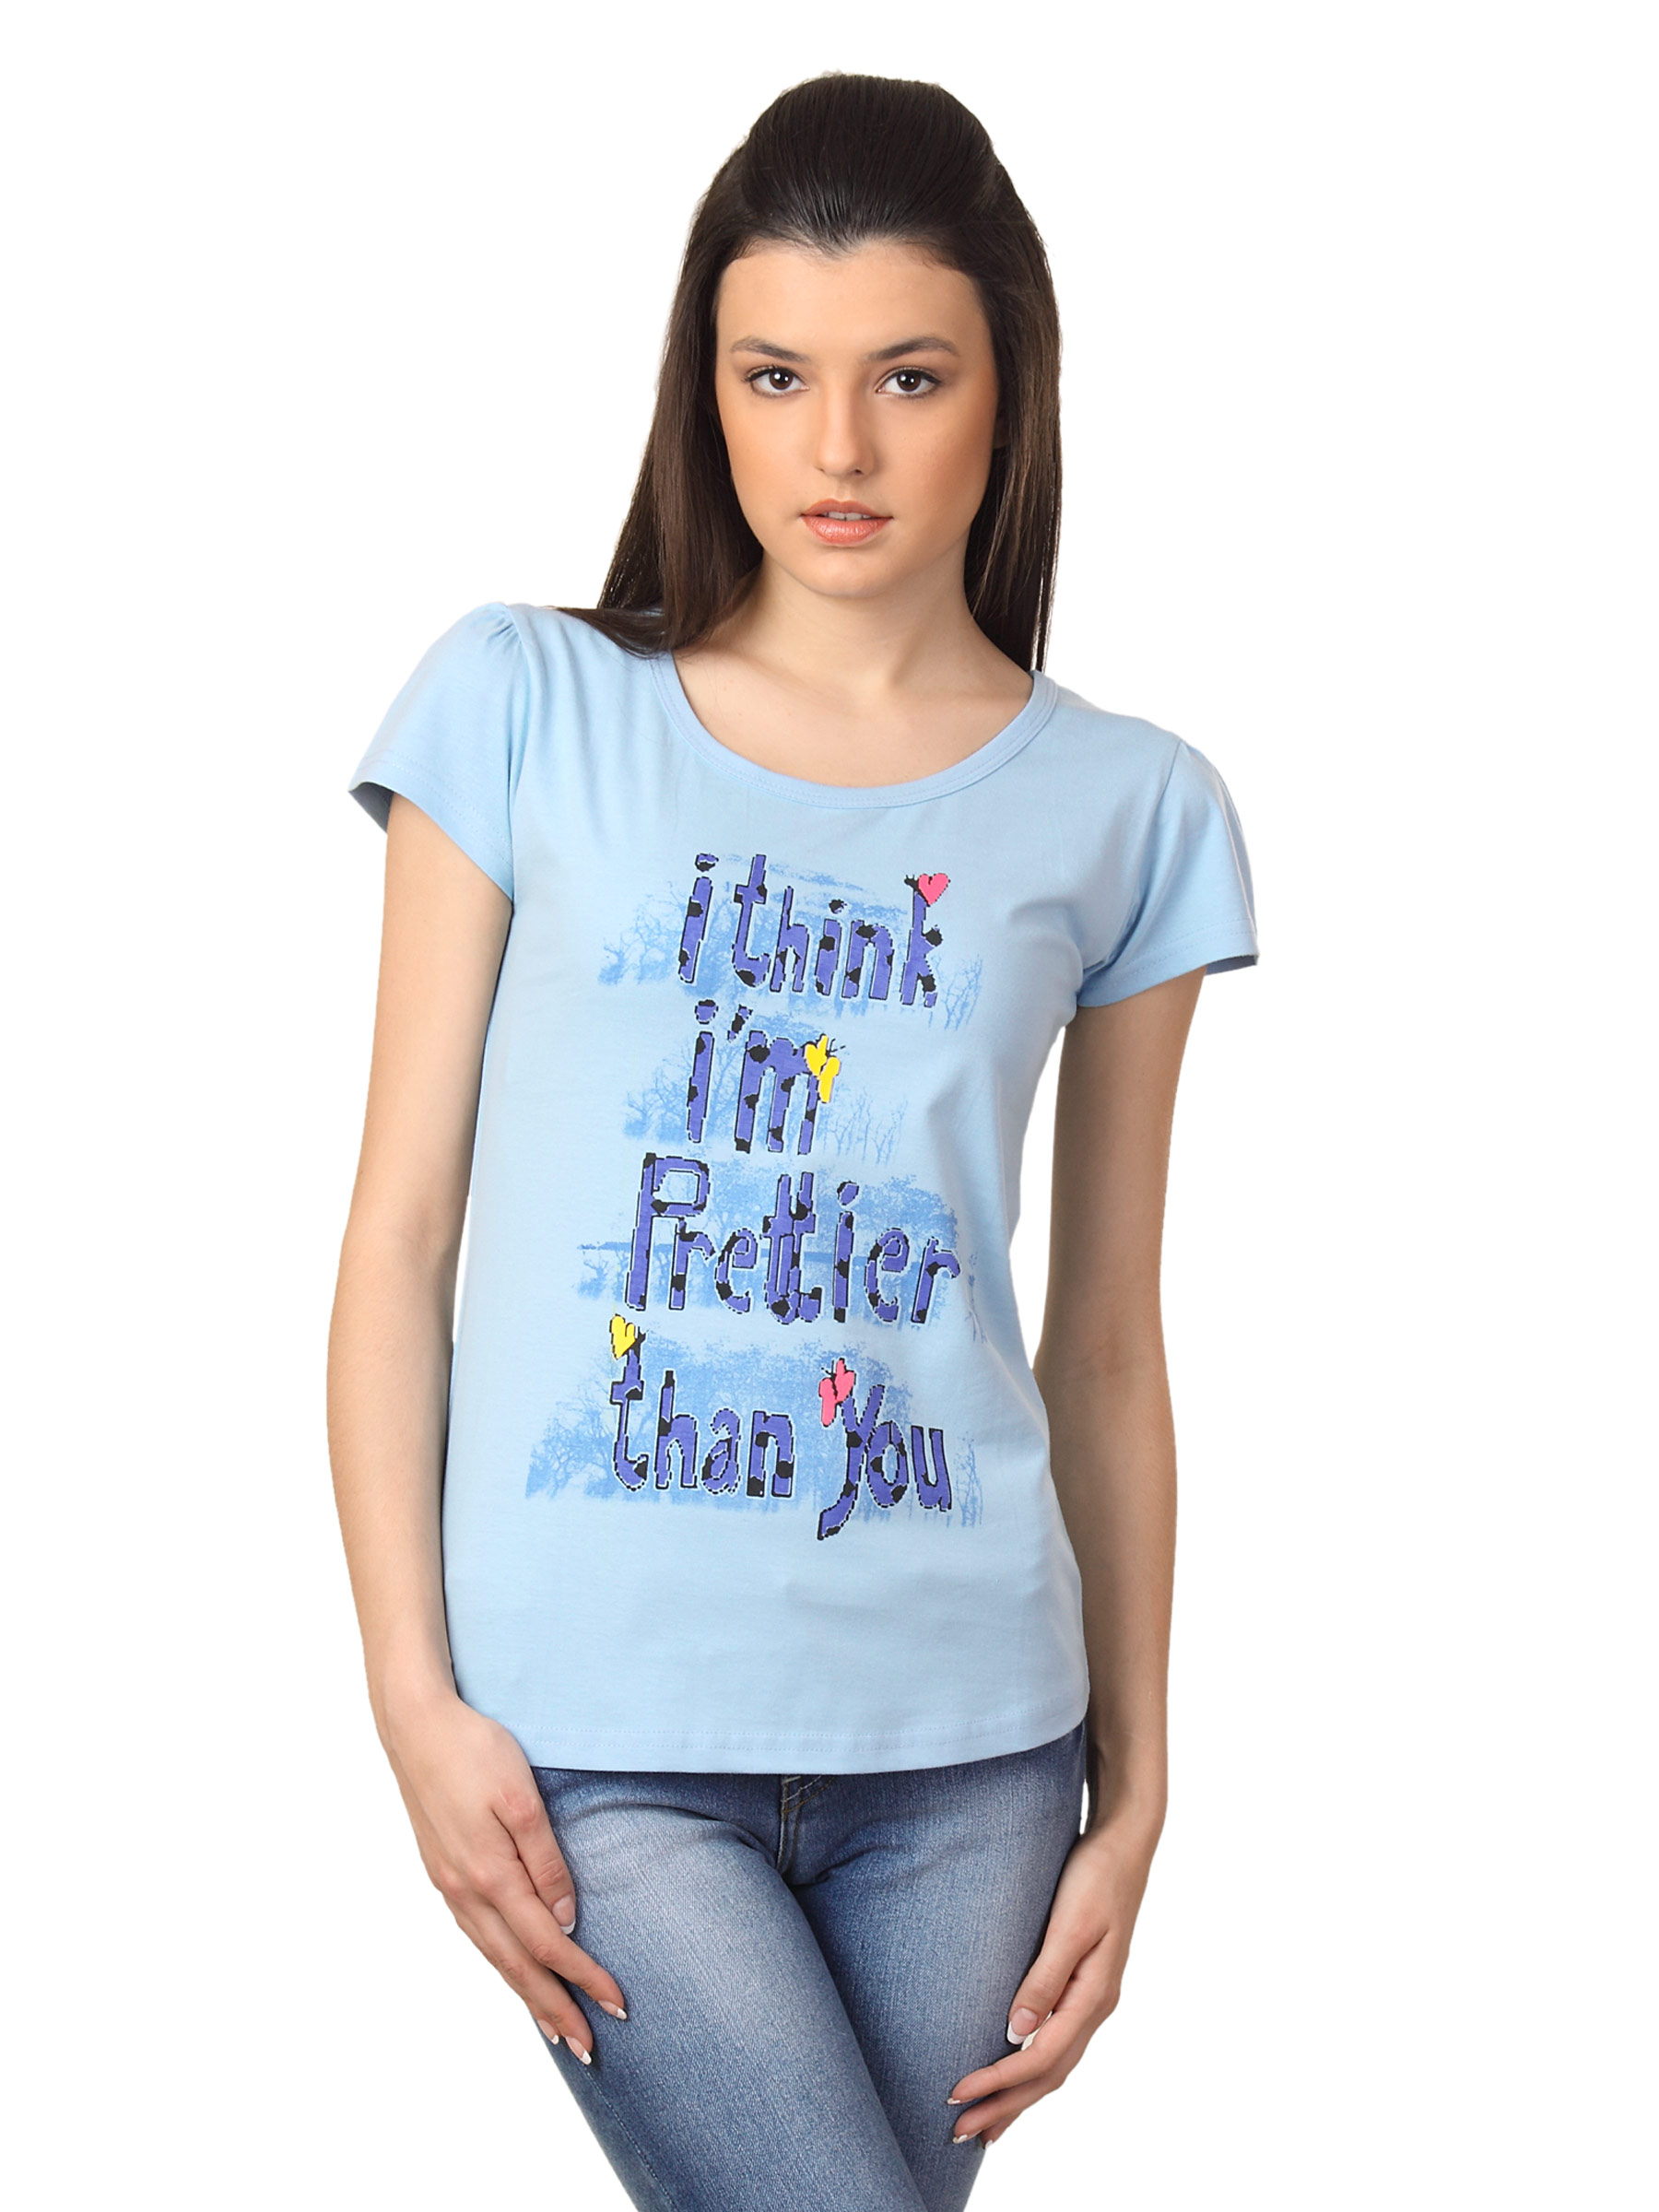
Tokyo Talkies Women Blue Top
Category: Apparel / Topwear / Tops
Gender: Women
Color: Blue
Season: Summer 2012
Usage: Casual